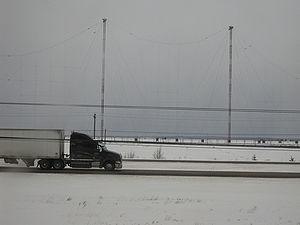
La paroisse de Sackville est à la fois une paroisse civile et un district de services locaux canadien du comté de Westmorland, au sud-est du Nouveau-Brunswick.